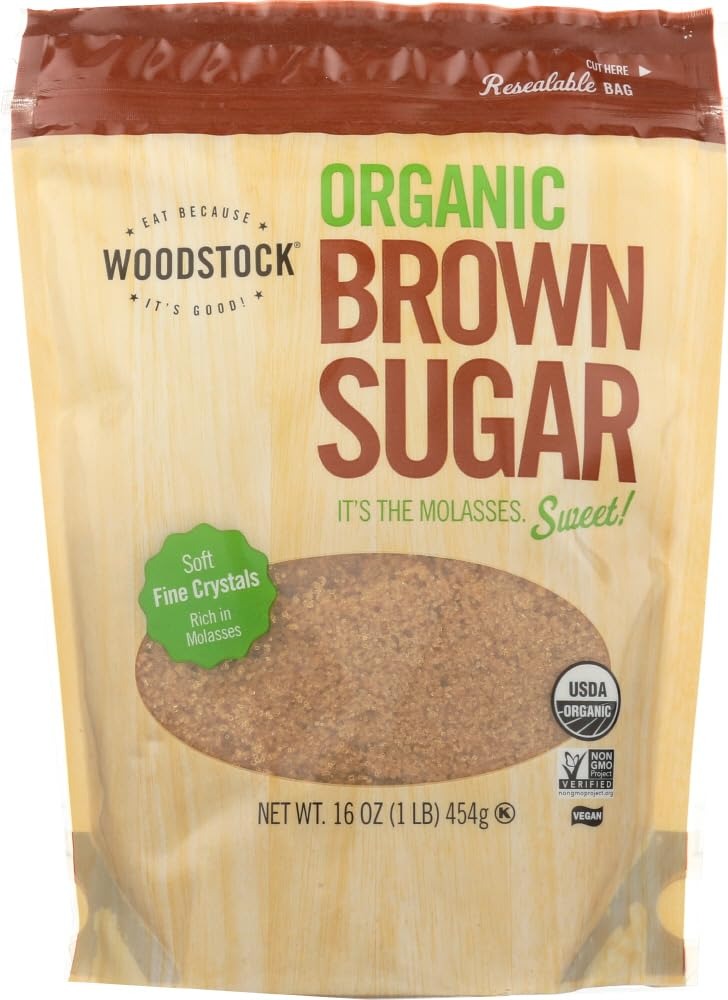
Item Name: Woodstock Organic Brown Sugar 16 OZ (Pack of 24)24
Value: 384.0
Unit: Oz

Price: 43.13